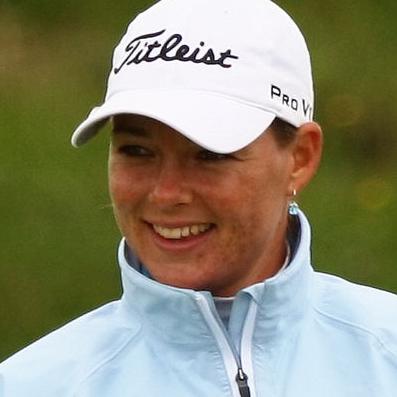
Age: 27